Tangzhuang

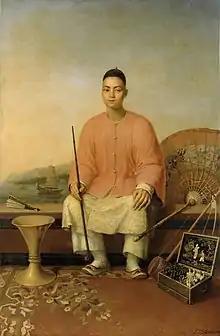
Delaval's 1821 portrait of Kan Gao, a Chinese worker on Cayenne, in a magua.

The tangzhuang is an adaption of the Manchu "horse jacket" ("magua"), a waist- or three-quarter-length front-opening jacket or surcoat. This was initially worn—usually in a dark blue color—by Manchu horsemen, but became mandatory for Han officials' clothing under the Qing Empire. Over time, it evolved from a protective apron for the changshan into an item of Chinese fashion in its own right and even a mark of imperial favor. Its use then spread among the common Han, including among the Chinese diaspora abroad.